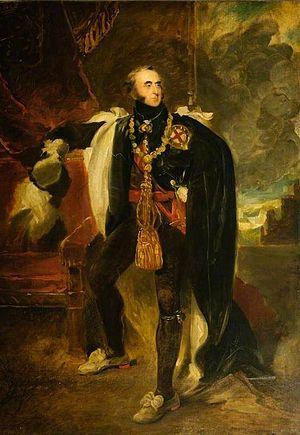
John James Hamilton, 1ᵉʳ marquis d'Abercorn KG, PC était un pair et un politicien irlandais.